The Tragically Hip

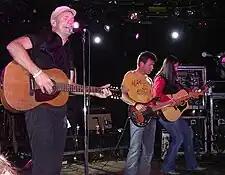
Left to right: Gord Downie, Gord Sinclair and Rob Baker performing in Aspen, Colorado, 2007

"In Between Evolution" was released in 2004 in the No. 1 position in Canada. It has since sold over 100,000 copies.